Fort Thompson, South Dakota

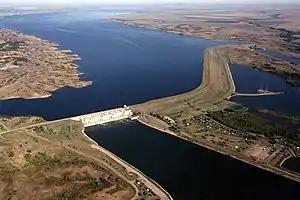
The Big Bend Dam, located near Fort Thompson, July 1998

According to the United States Census Bureau, the CDP has a total area of , of which is land and (17.98%) is water.